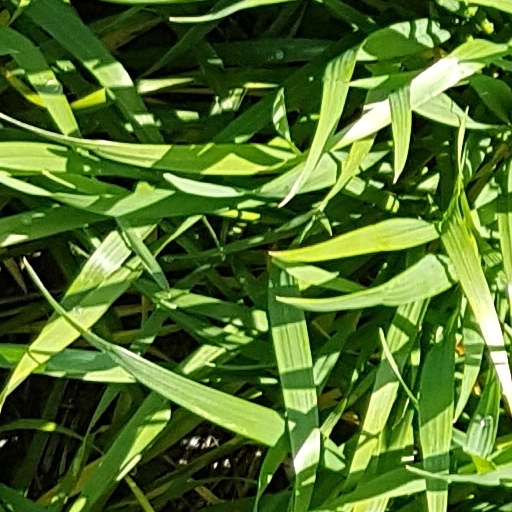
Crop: wheat